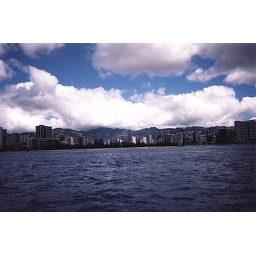
I took this with a disposable camera from a cruise ship off the coast of Waikiki in Honolulu, Hawaii.